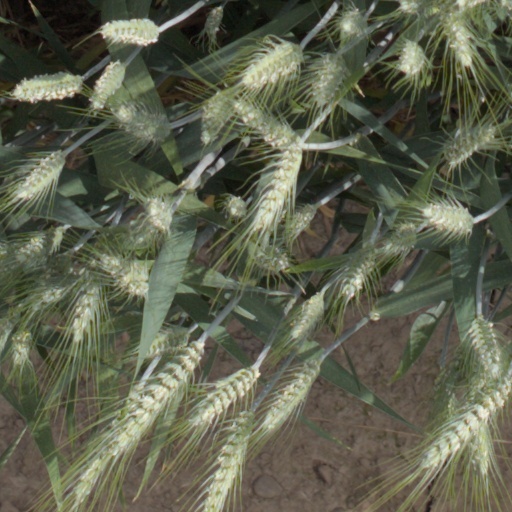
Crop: wheat